Robert Jan van Pelt

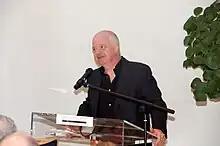
Robert Jan van Pelt at the Fifth Simon Wiesenthal Lecture, Vienna, 16 June 2011

Robert Jan van Pelt (born 15 August 1955) is a Dutch author, architectural historian, professor at the University of Waterloo and a Holocaust scholar. One of the world's leading experts on Auschwitz, he regularly speaks on Holocaust related topics, through which he has come to address Holocaust denial. He was an expert witness in Deborah Lipstadt's successful defence in the civil libel suit brought against her by British author and Holocaust denier David Irving in 1996.